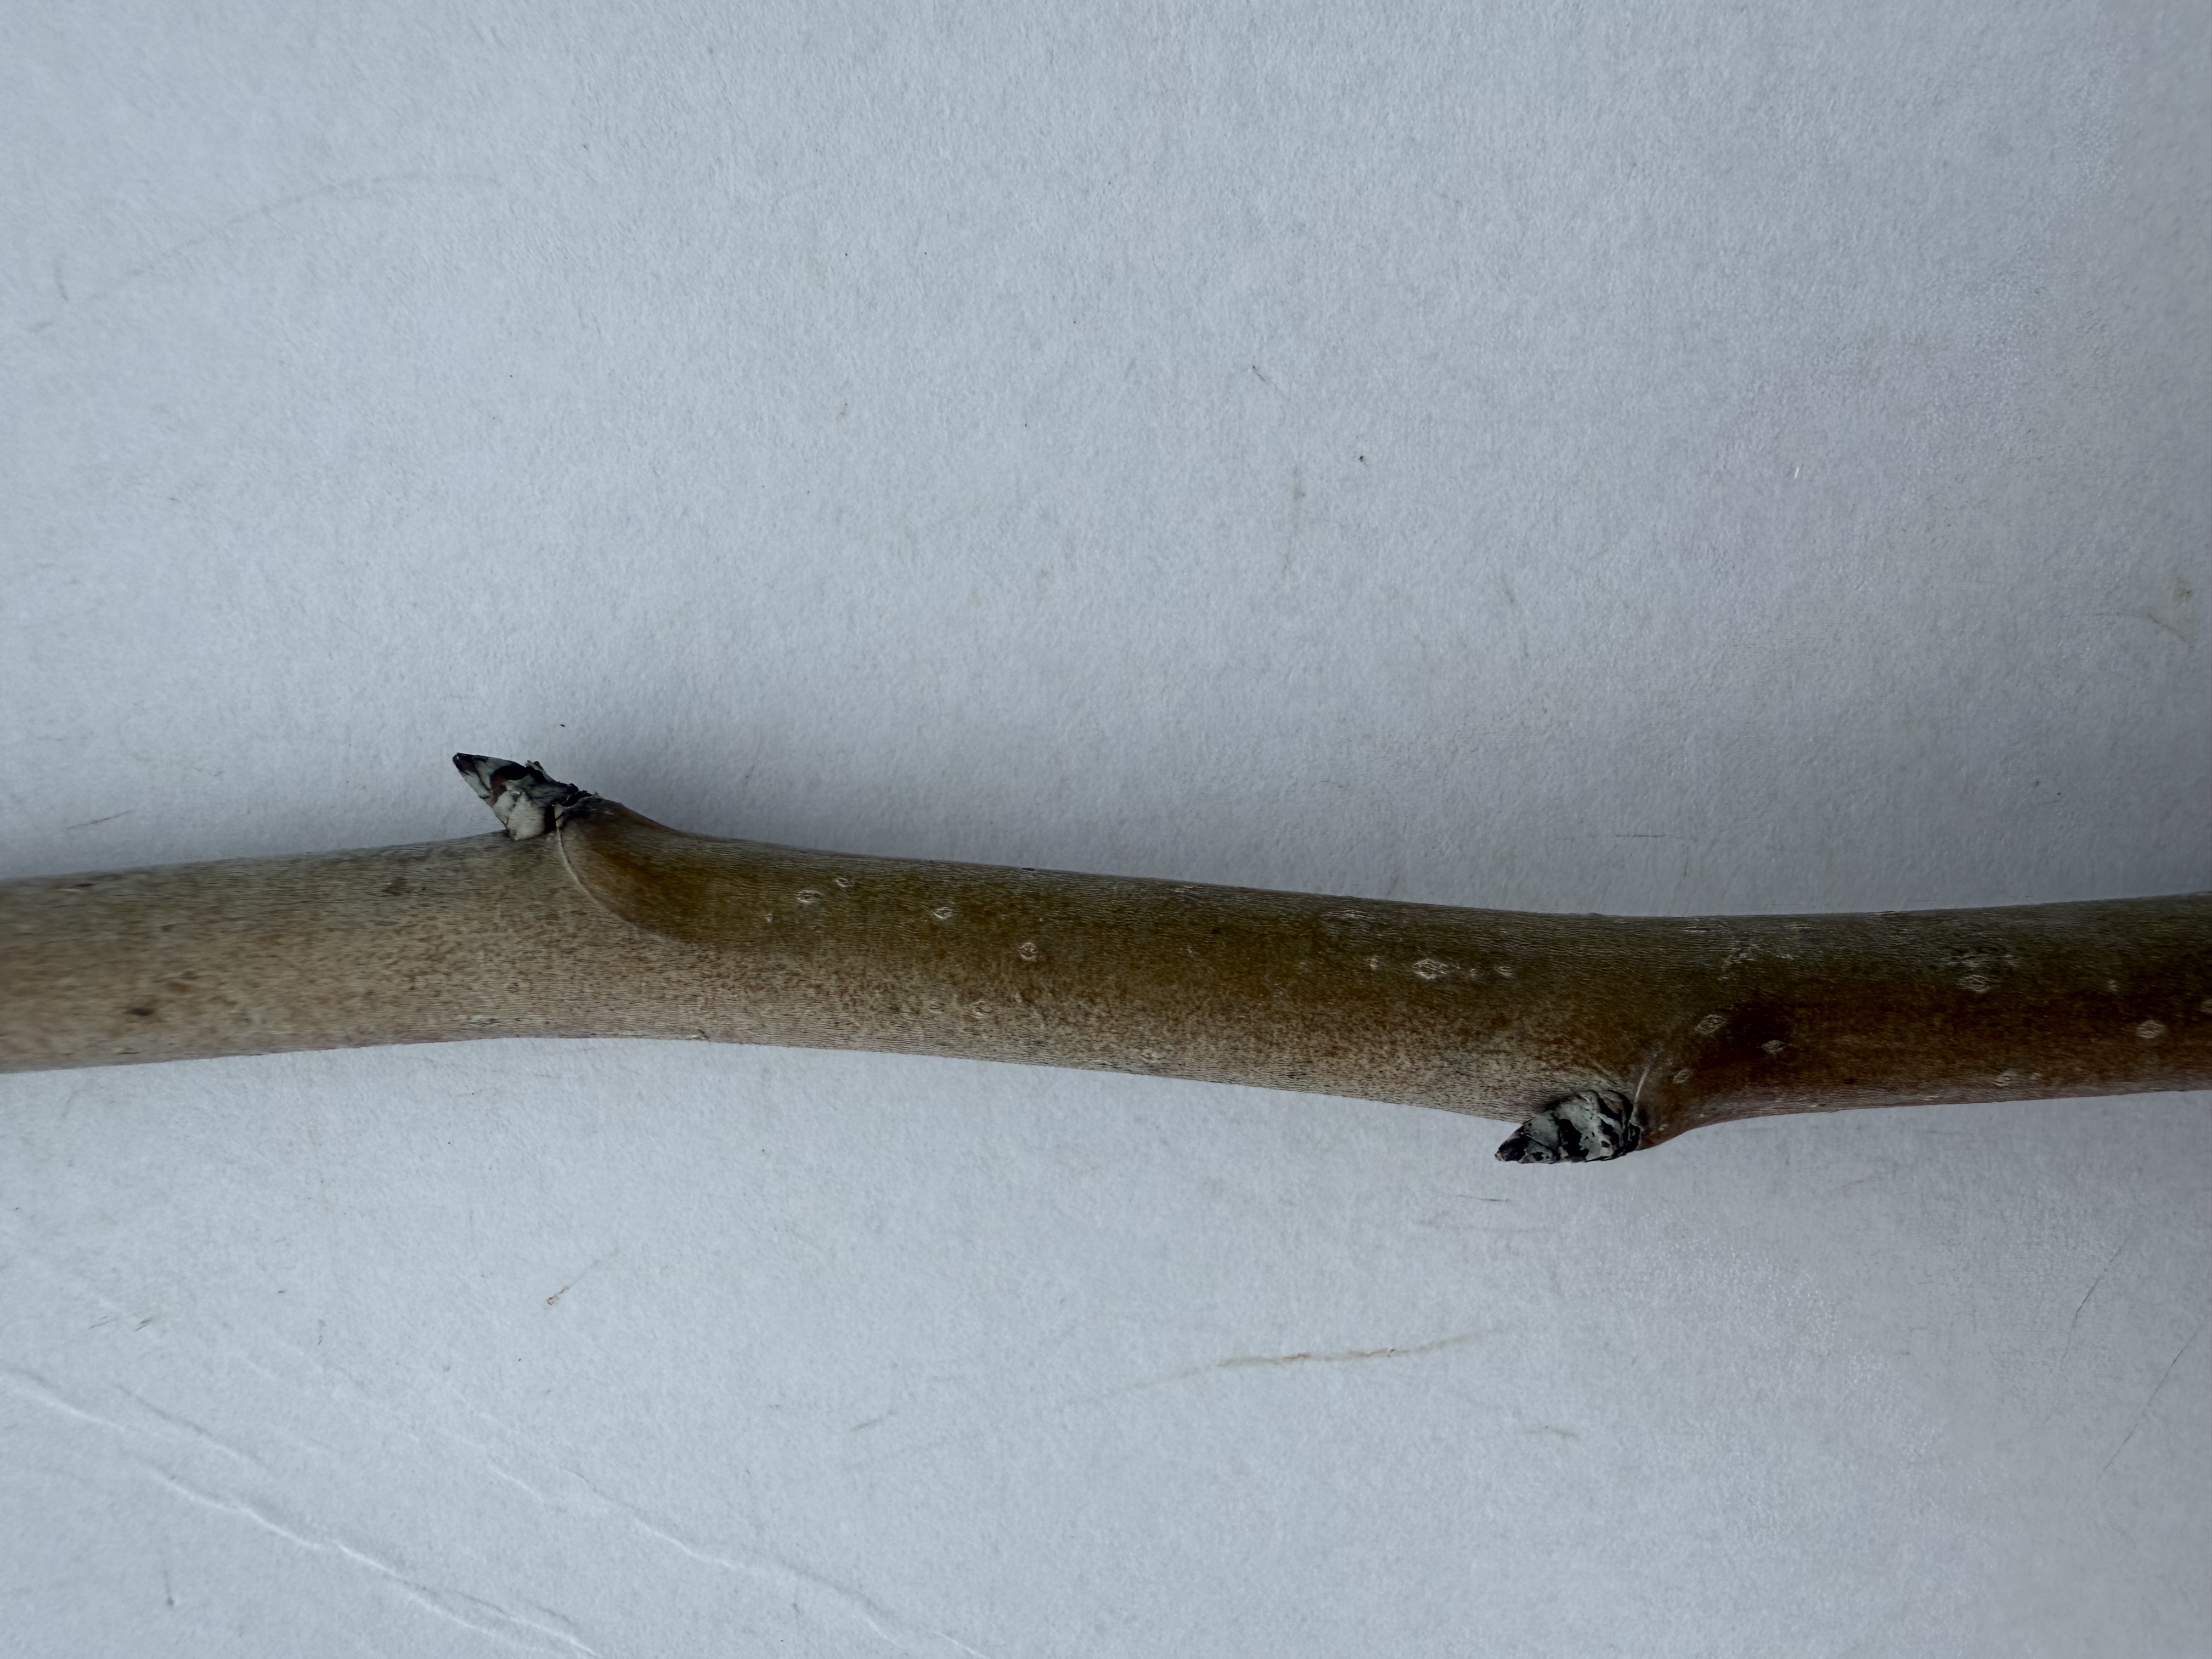
Variety: Deveci Pear